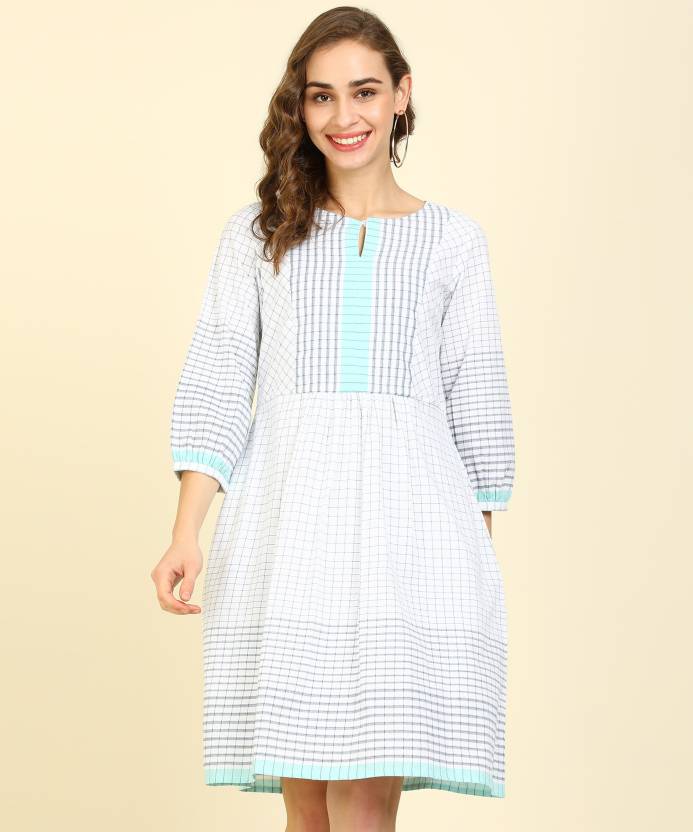
Product: Women Fit and Flare White, Blue Dress
Price: ₹584
Colors: White and  Blue
Pattern: Printed
Description: Striped Three-Quarter Sleeves Round Neck Regular fit DRESS